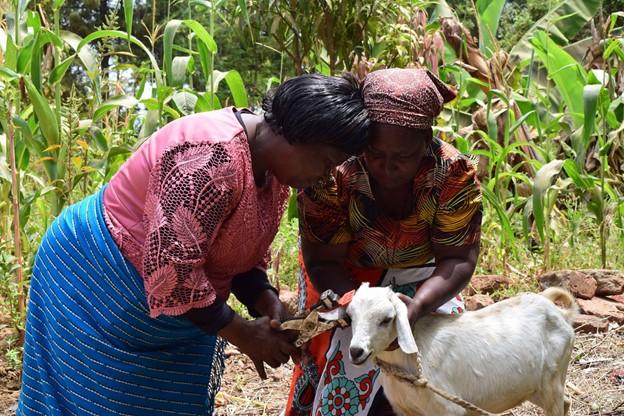
Shughuli ya ufugaji ambapo wanawake wawili wamemfunga mbuzi shingoni kwa kutumia kamba, wamezungukwa na shamba lenye mahindi ambayo yameanza kuzaa pia kuna migomba ya ndizi na mti wa maembe.